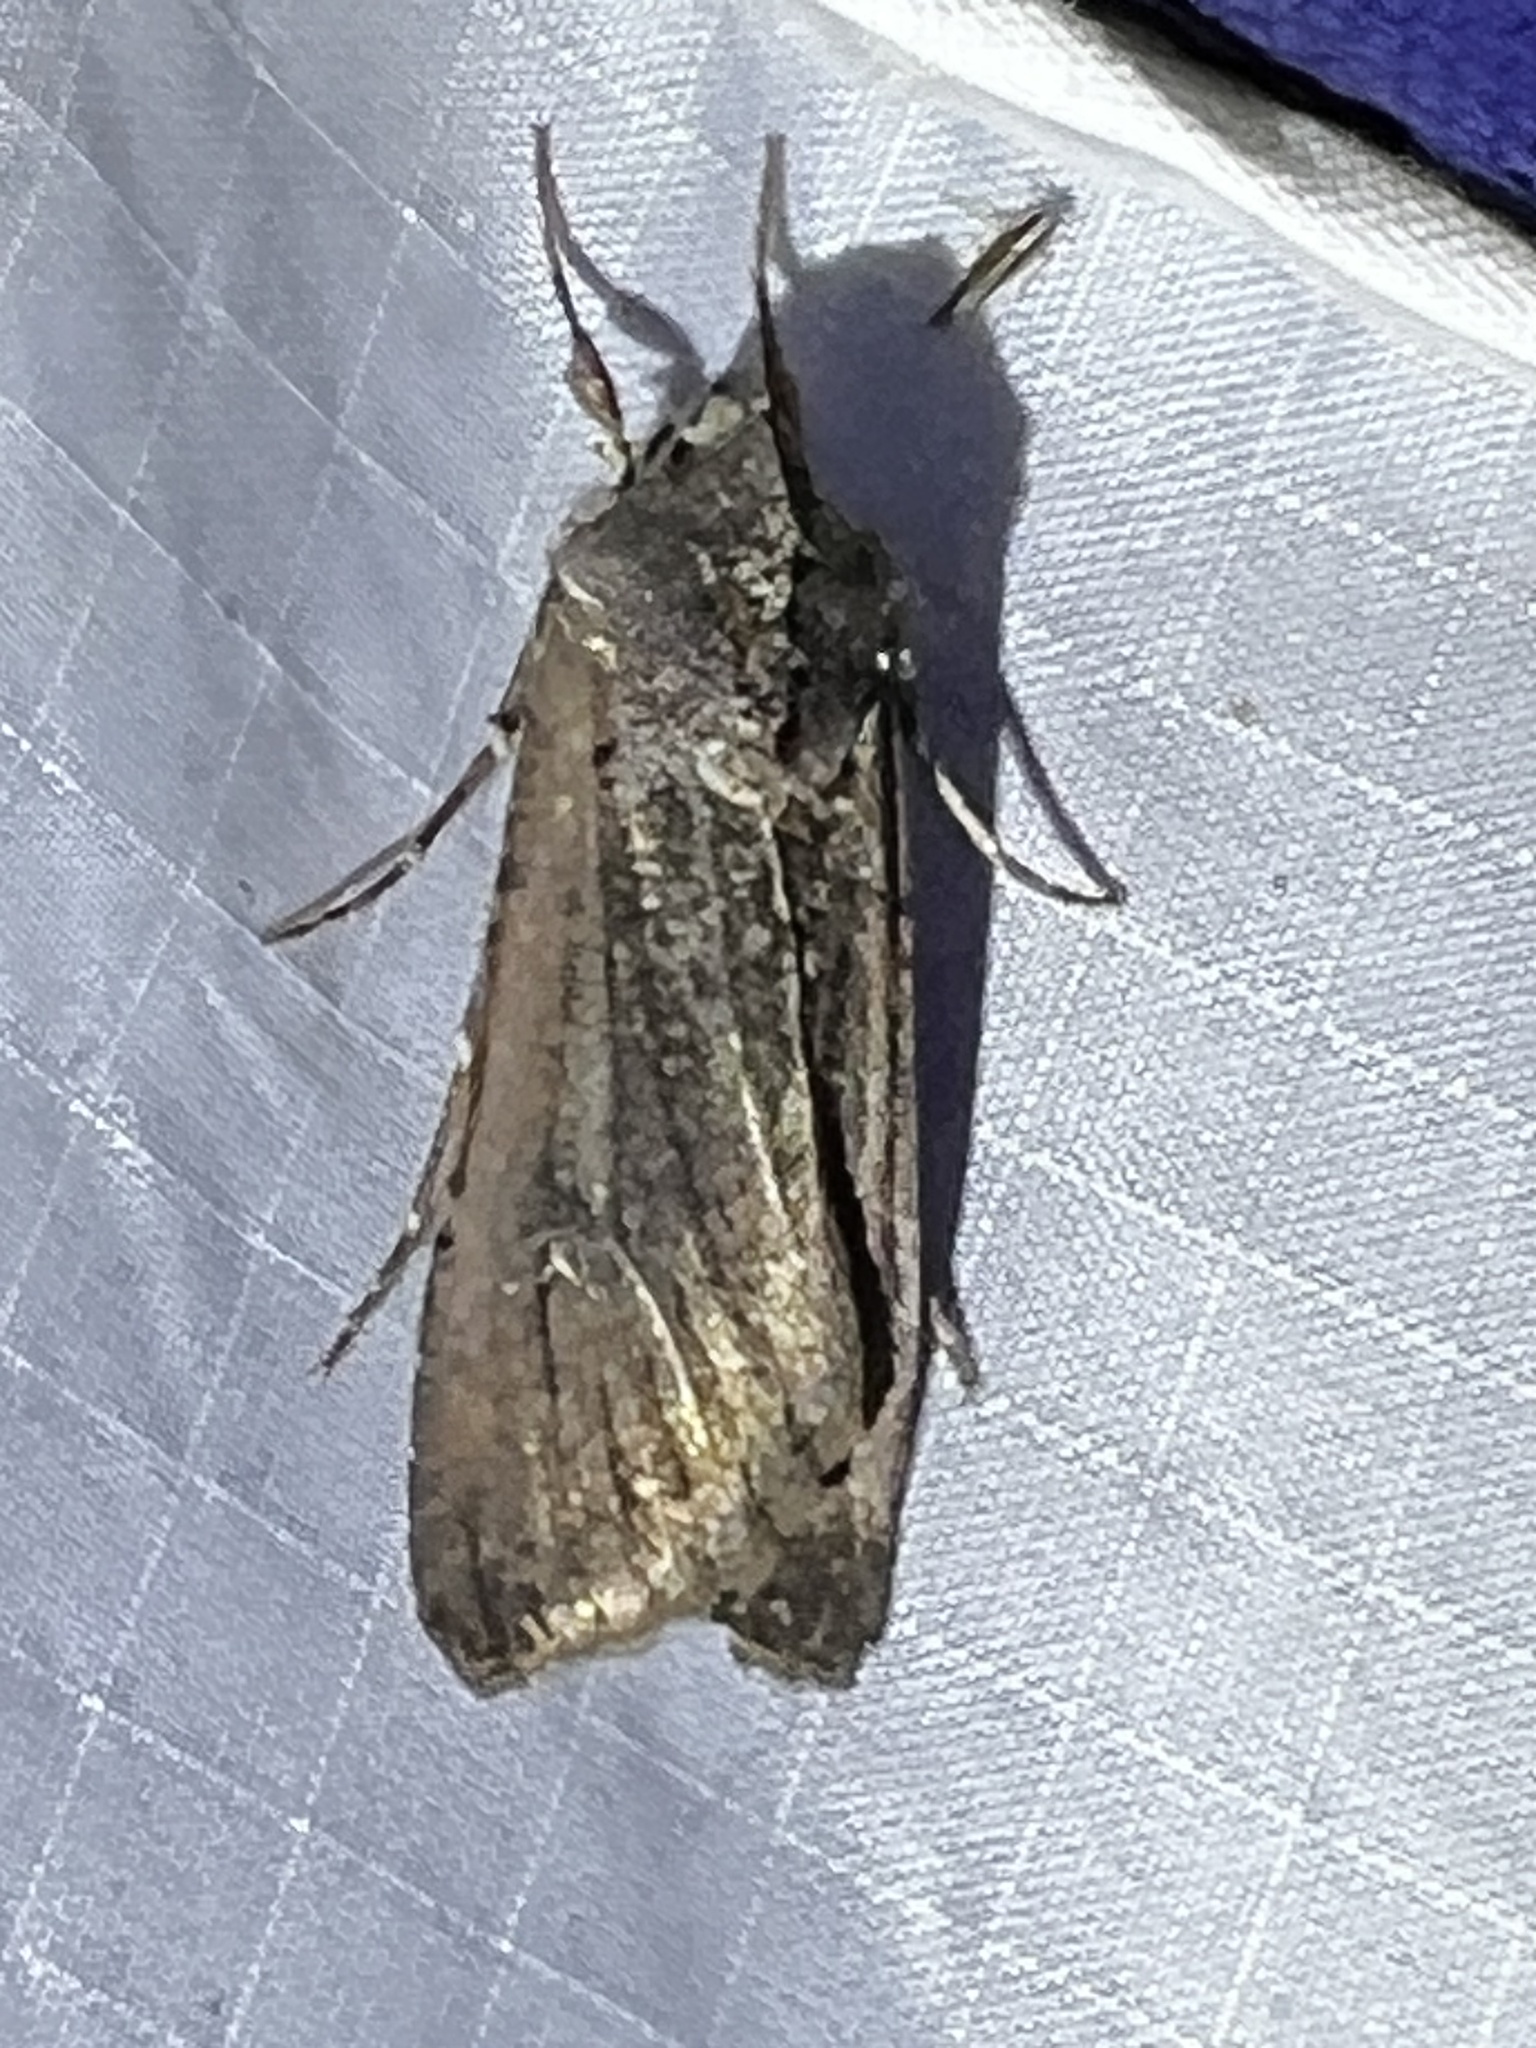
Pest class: cutworms